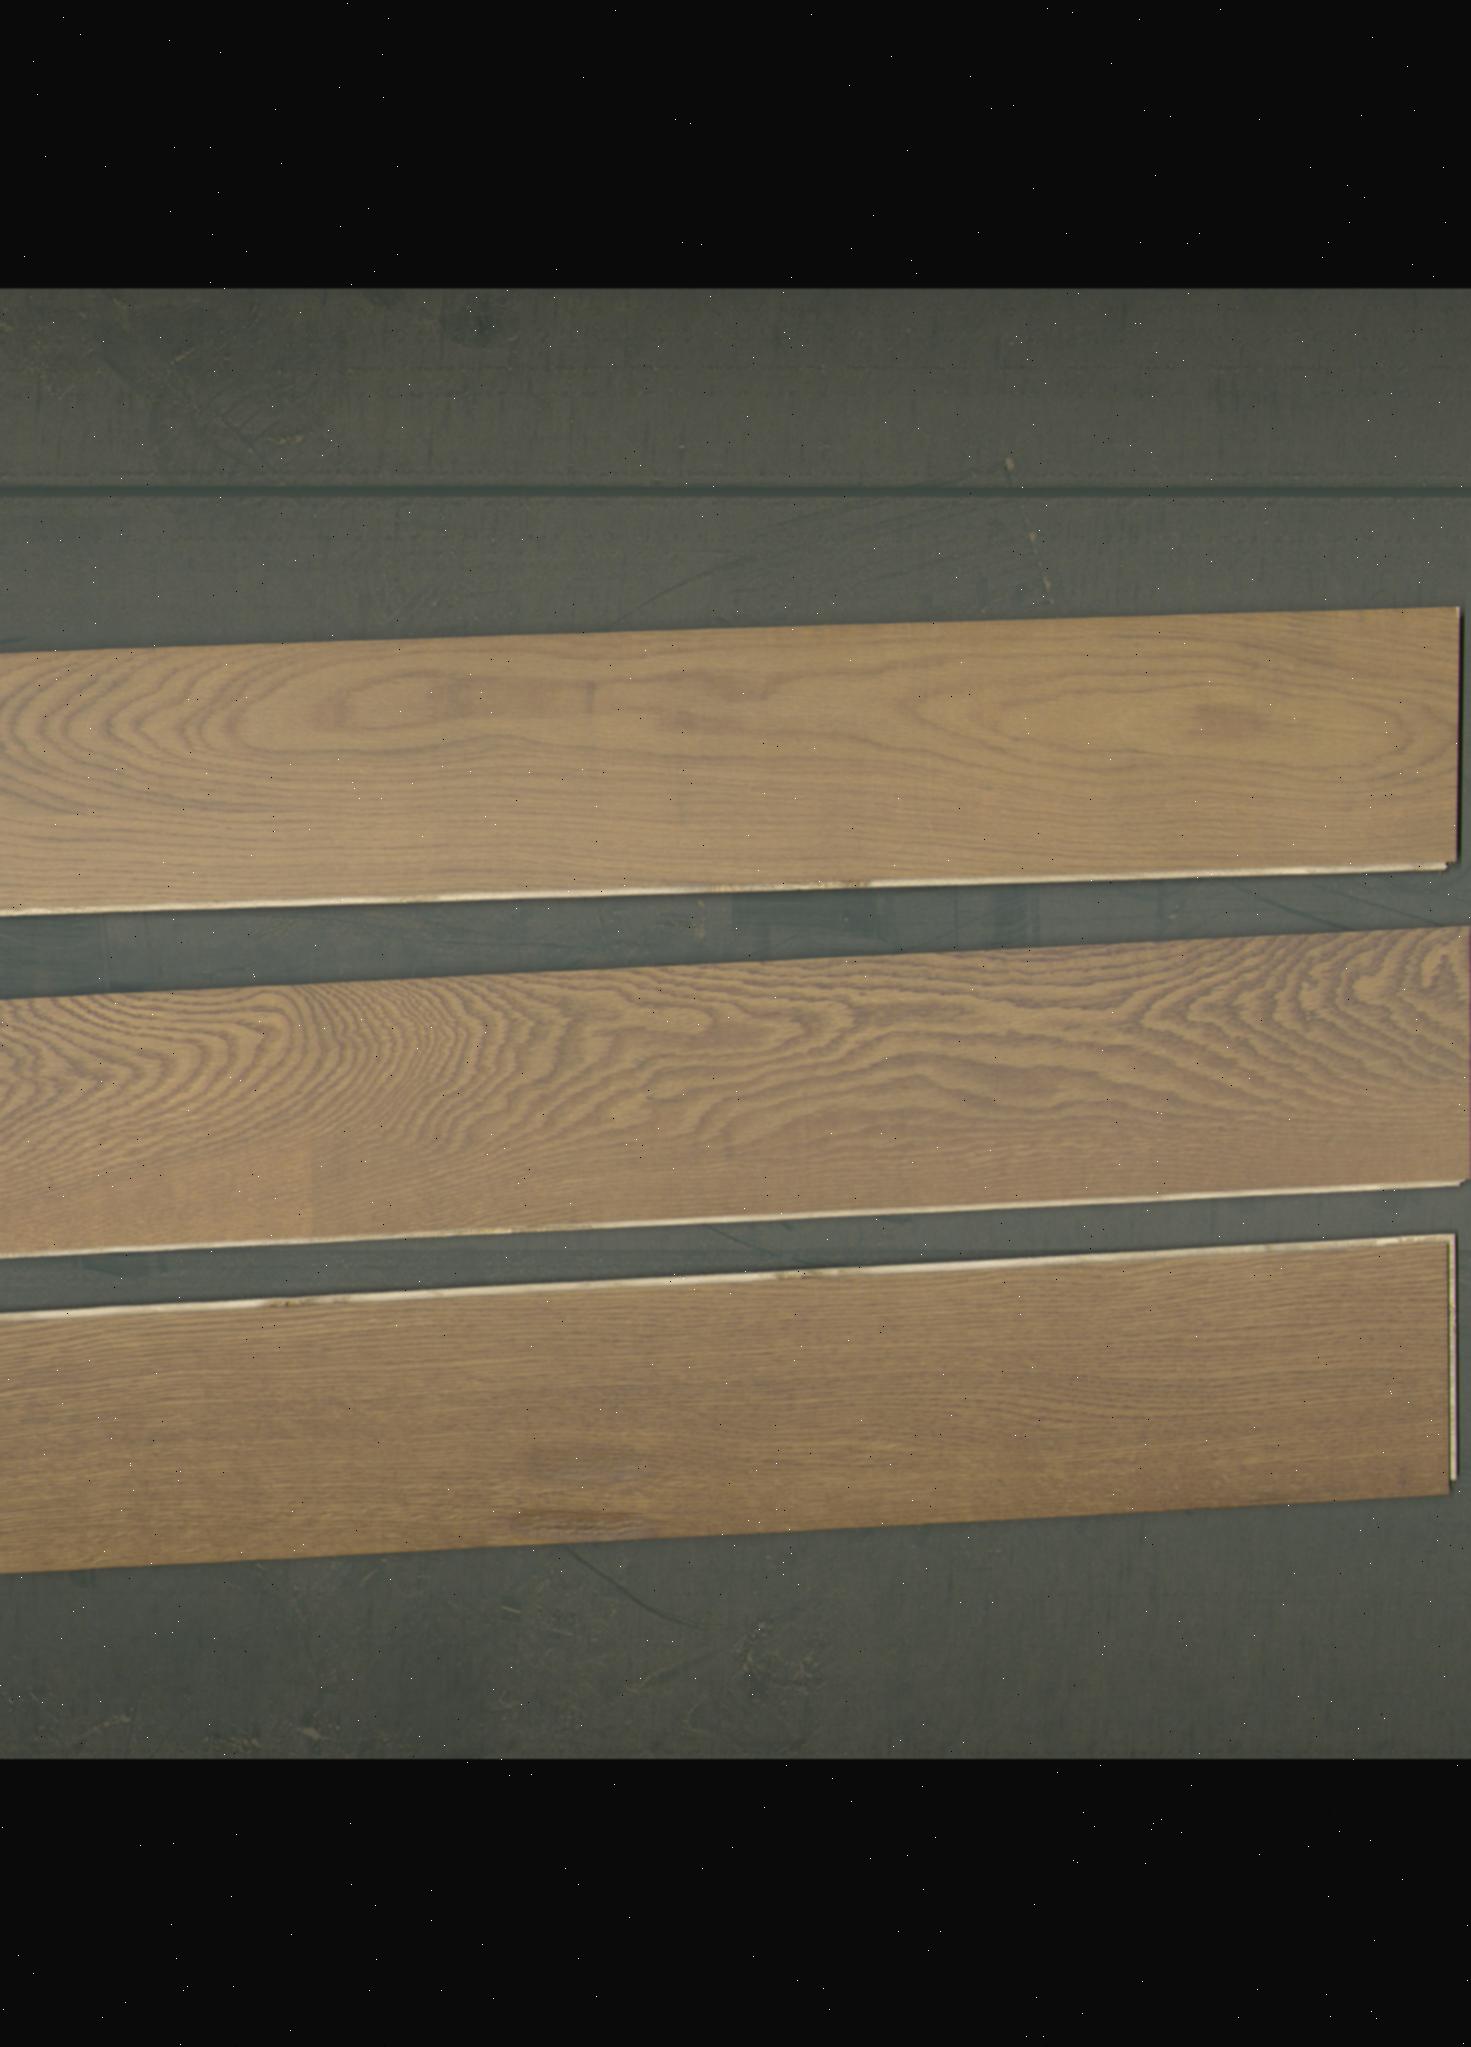
Label: mixers